Rock of Solutré

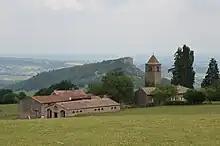
View of the Rock of Solutré from La Grange du Bois hamlet

The Rock had been partially protected by the "law of 2 May 1930 on the protection of natural monuments and sites of artistic, historic, legendary or picturesque character", by virtue of its spectacular aspect and the archeological sites which it sheltered, and was part of the Natura 2000 network in the context of its "pelouses calcioles" grassland. These protections have turned out to be insufficient in the face of heavy visitation by locals and tourists, and the "usure" created on the site, and maintenance costs which are too heavy for the local communes.